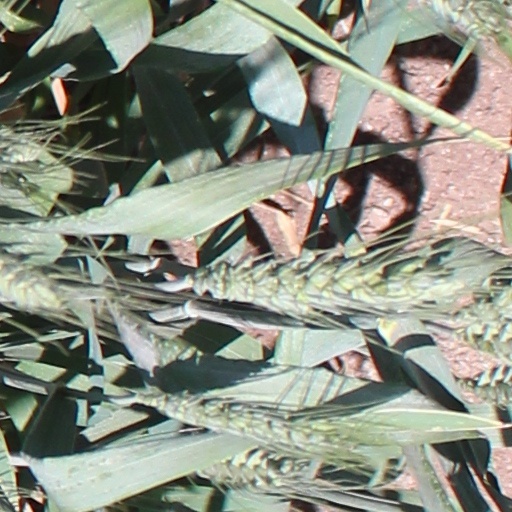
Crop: wheat